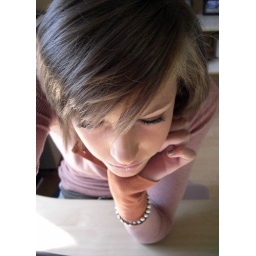
Sitting at the computer desk and in a not so good mood.